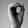
ASL letter: O